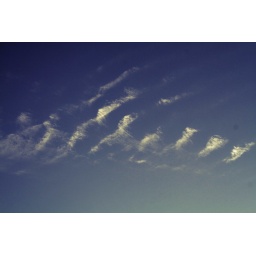
The sky is the ocean in which we breathe.